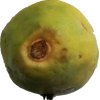
Label: papaya